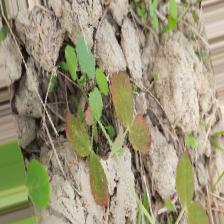
Label: Lentil Rust